Sundarijal

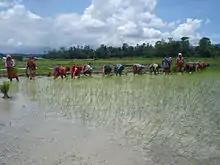
Rice farming at Sundarijal

Agriculture in the VDC is only present in the eighth ward. There farmers only use traditional techniques without modern technology. In the northern part of the ward, the predominant crops are millet and maize, though barley and some vegetables are also cultivated. In the southern area, wheat, barley, maize, potato, vegetables and millet are grown.